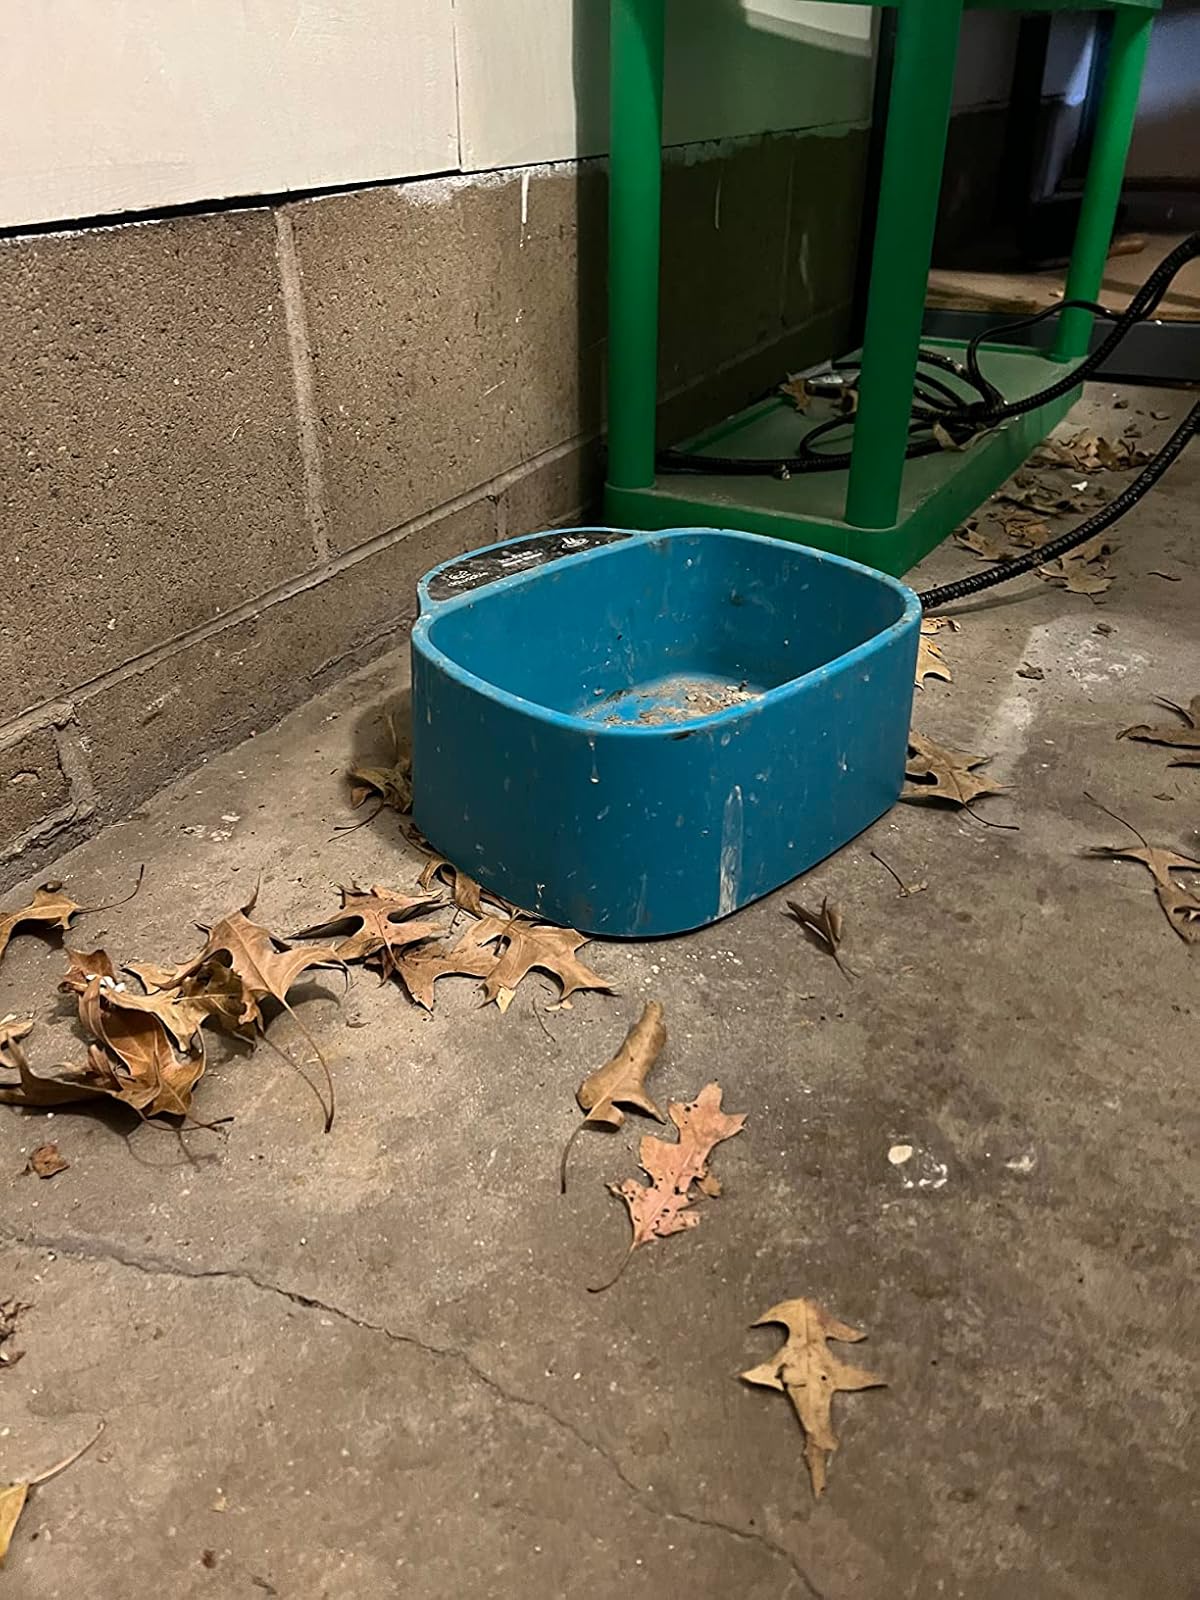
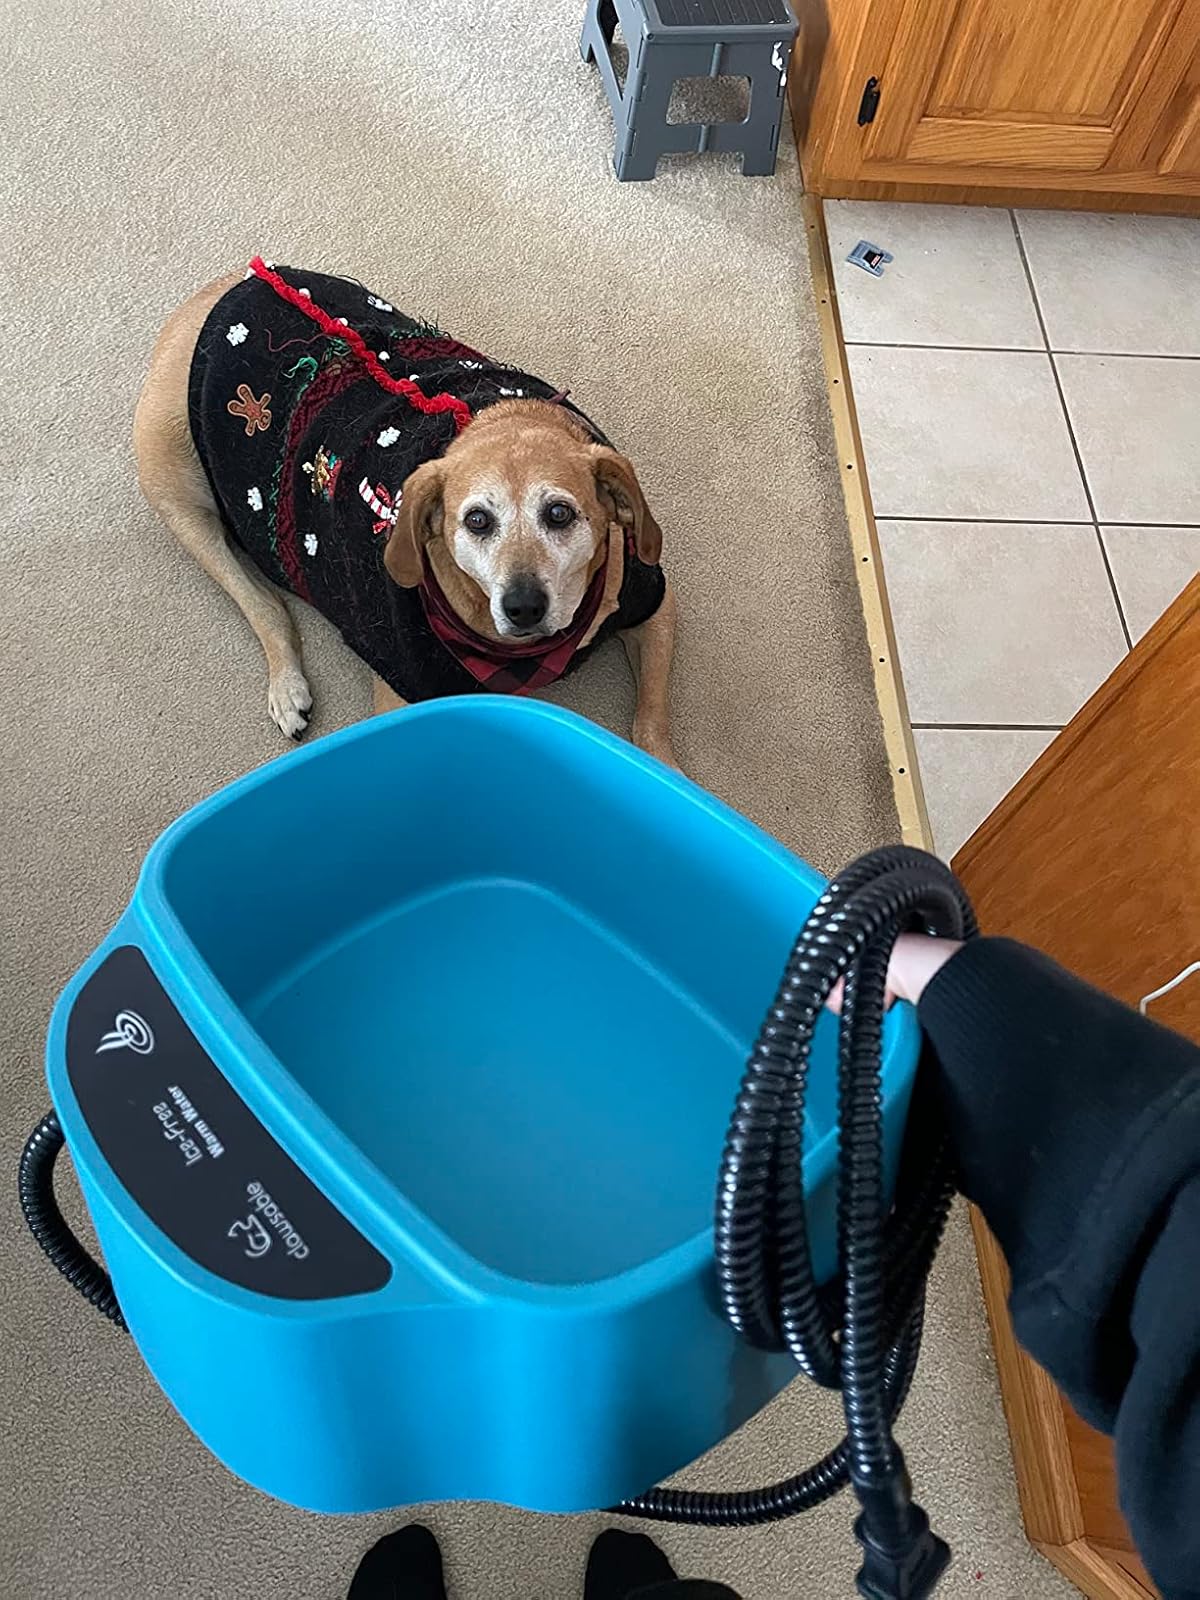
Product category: items_bowl
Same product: yes